Question: How many vehicles are in the picture?
Tambaya: Abun hawa nawane ajikin hoton?
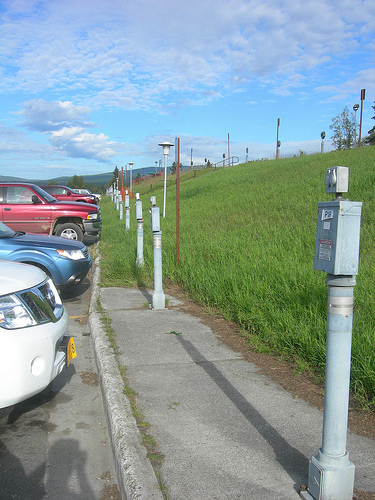
Answer: 5
Amsa: 5